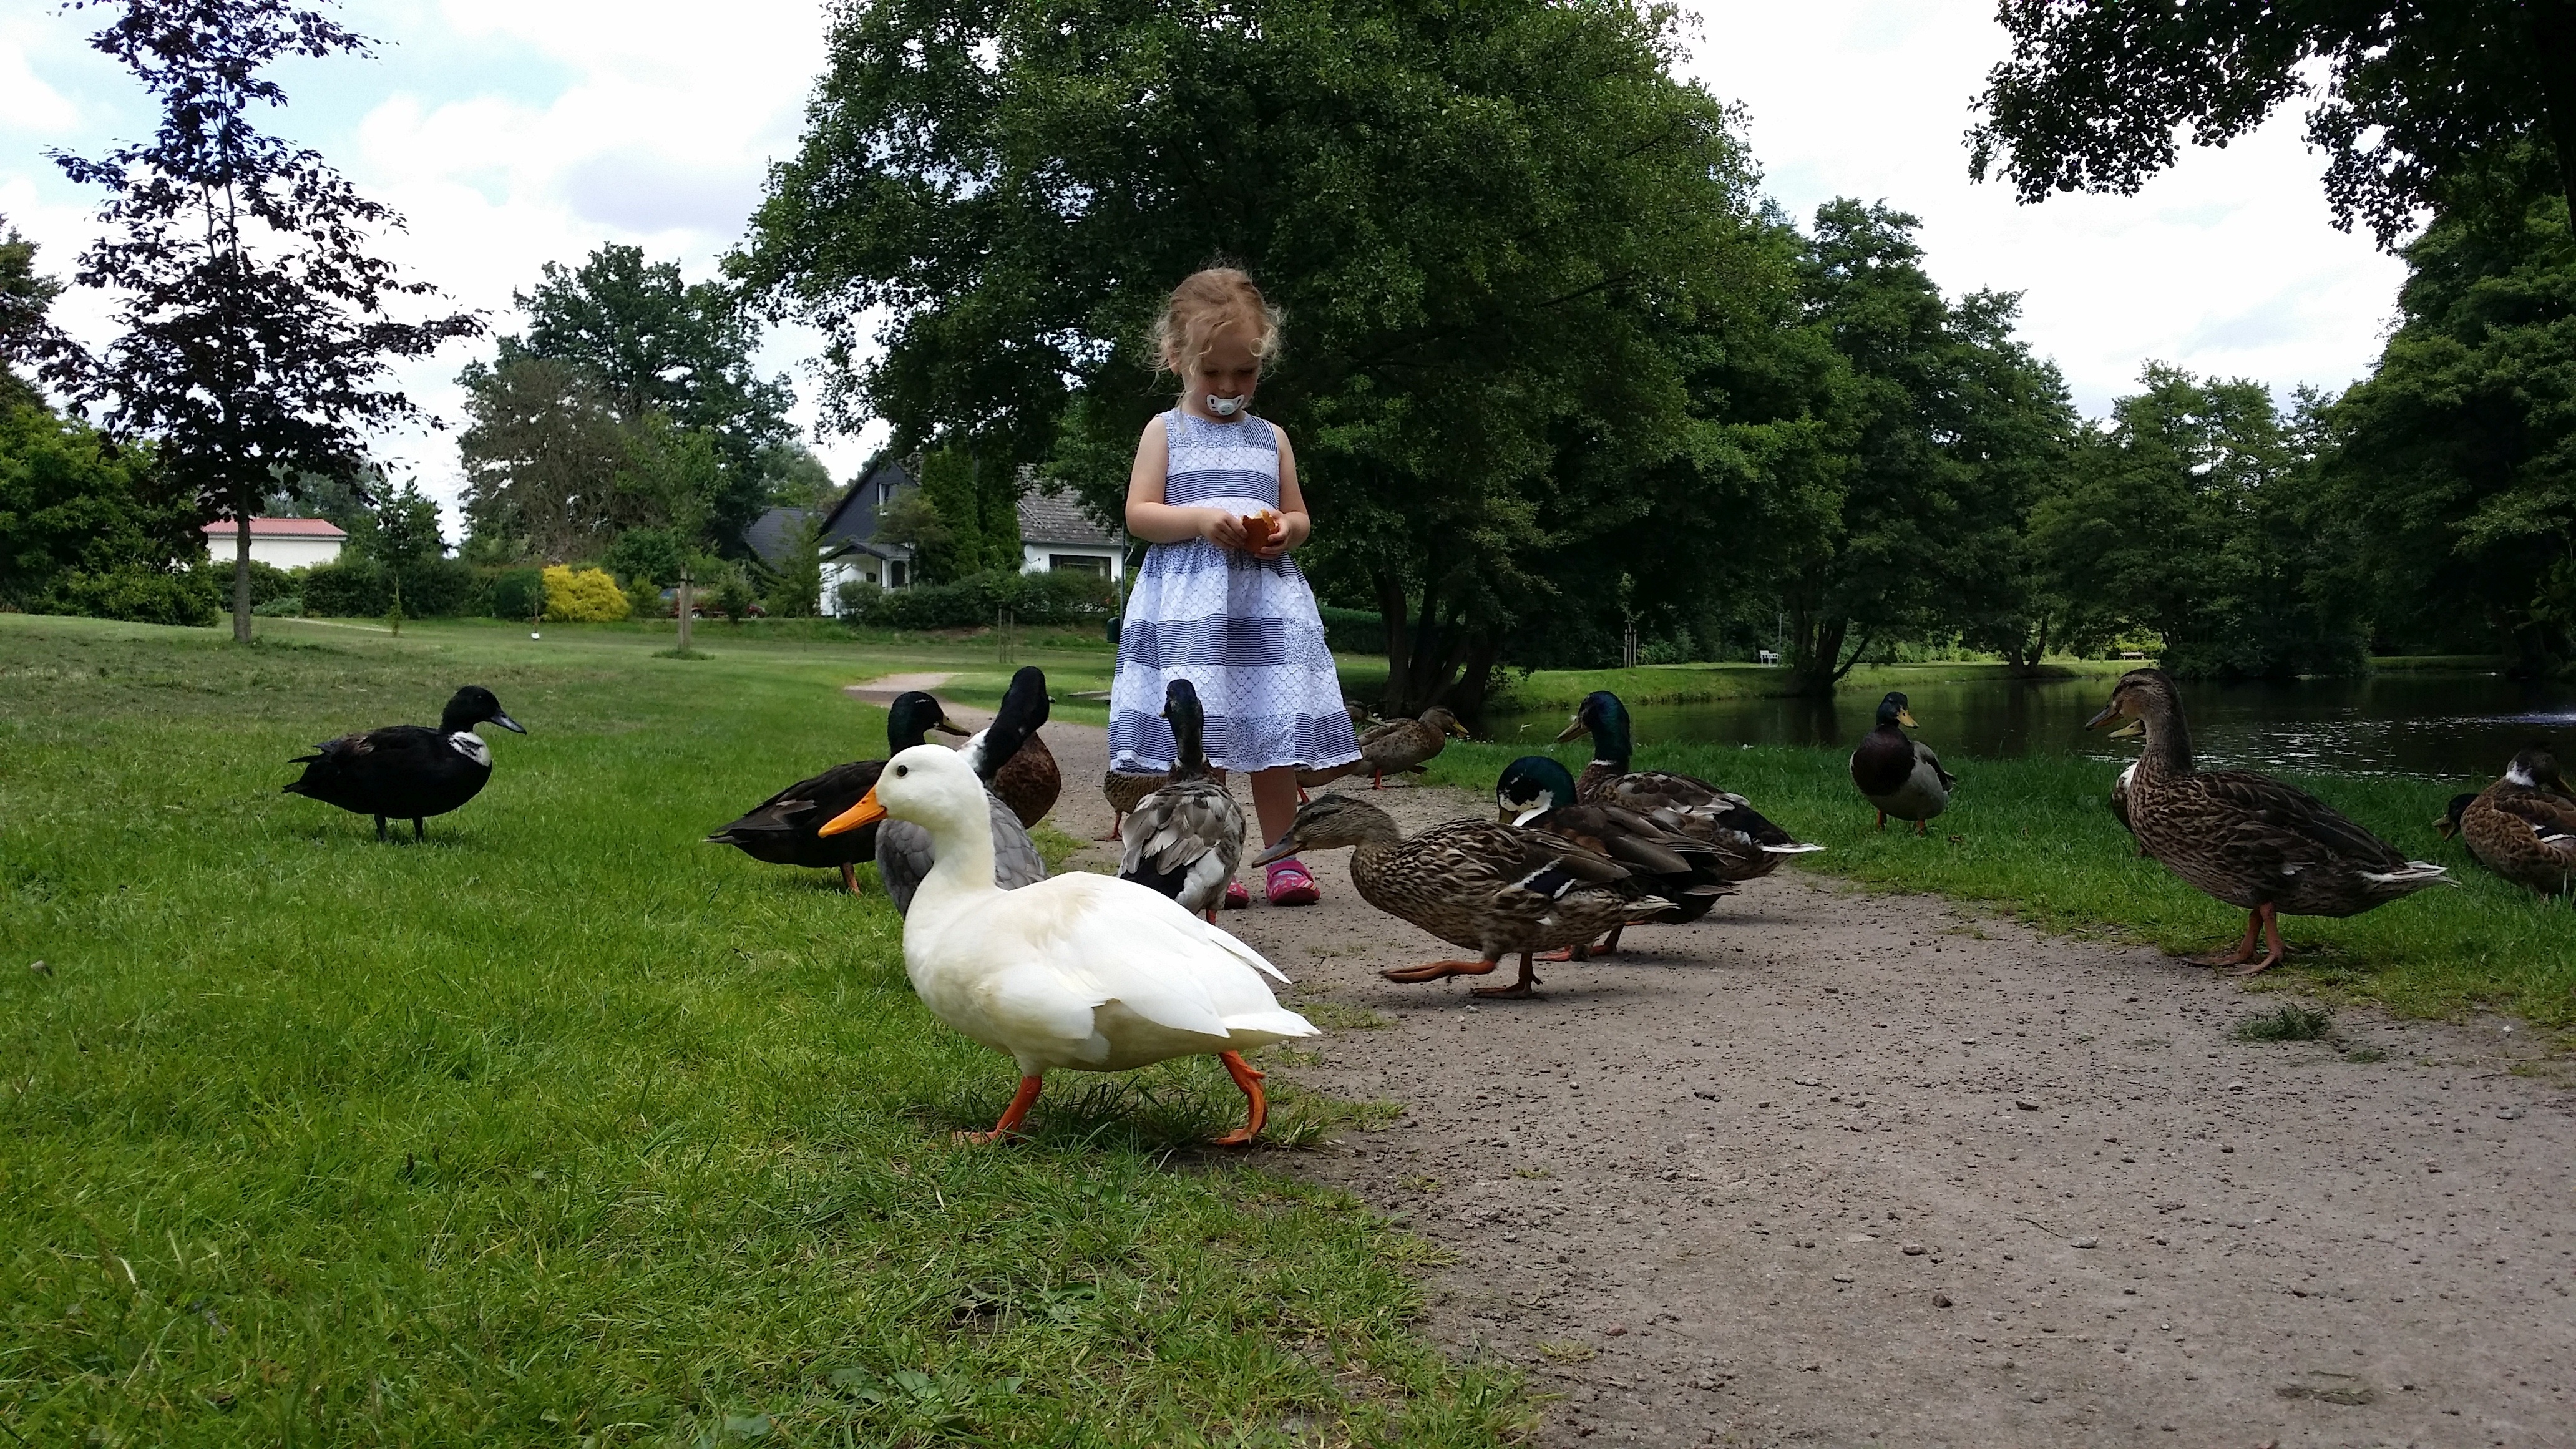
water, bird, farm, lawn, animal, walk, pond, backyard, child, feather, drake, duck, ducks, waterfowl, water bird, feeding ducks, ducky, ducks geese and swans